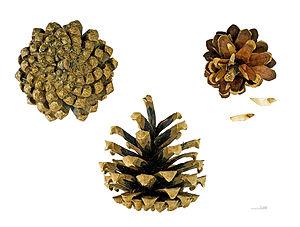
Le Pin sylvestre est une espèce d'arbres de la famille des Pinaceae originaire d'Europe moyenne et septentrionale, d'Asie du Nord jusqu'en Sibérie orientale, ainsi que des montagnes du nord du Moyen-Orient. C'est une espèce à grande amplitude écologique et climatique, notamment l'une des plus importantes de la forêt boréale d'Eurasie.